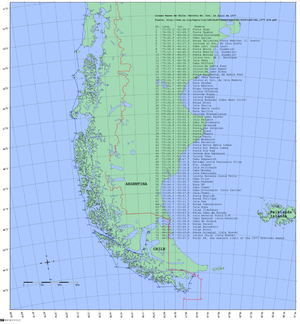
La ligne de base est la limite géographique, pour un État côtier, qui sépare son domaine émergé du domaine maritime. Le territoire de l'État côtier et ses eaux intérieures se situe en deçà de la ligne de base. Au-delà de la ligne de base commencent ses eaux territoriales.